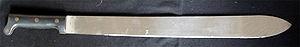
La guerre du Chaco, qui se déroula entre 1932 et 1935, opposa la Bolivie et le Paraguay. En causant la mort du quart des combattants engagés, elle reste une des guerres les plus meurtrières de tous les temps. Comme la guerre d'Espagne qui suivra, elle servit de banc d'essai à de nouvelles armes et tactiques.
Une machette est un long couteau muni d'une lame à manche court, longue de plus ou moins 40 cm conçue comme outil de coupe de végétation en milieu tropical à l'instar de la serpe et de la hachette en milieu tempéré. Le terme « sabre d'abattis » était fréquent du XIXᵉ au début du XXᵉ siècle.